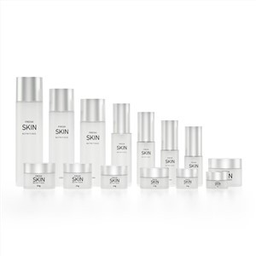
Label: glass